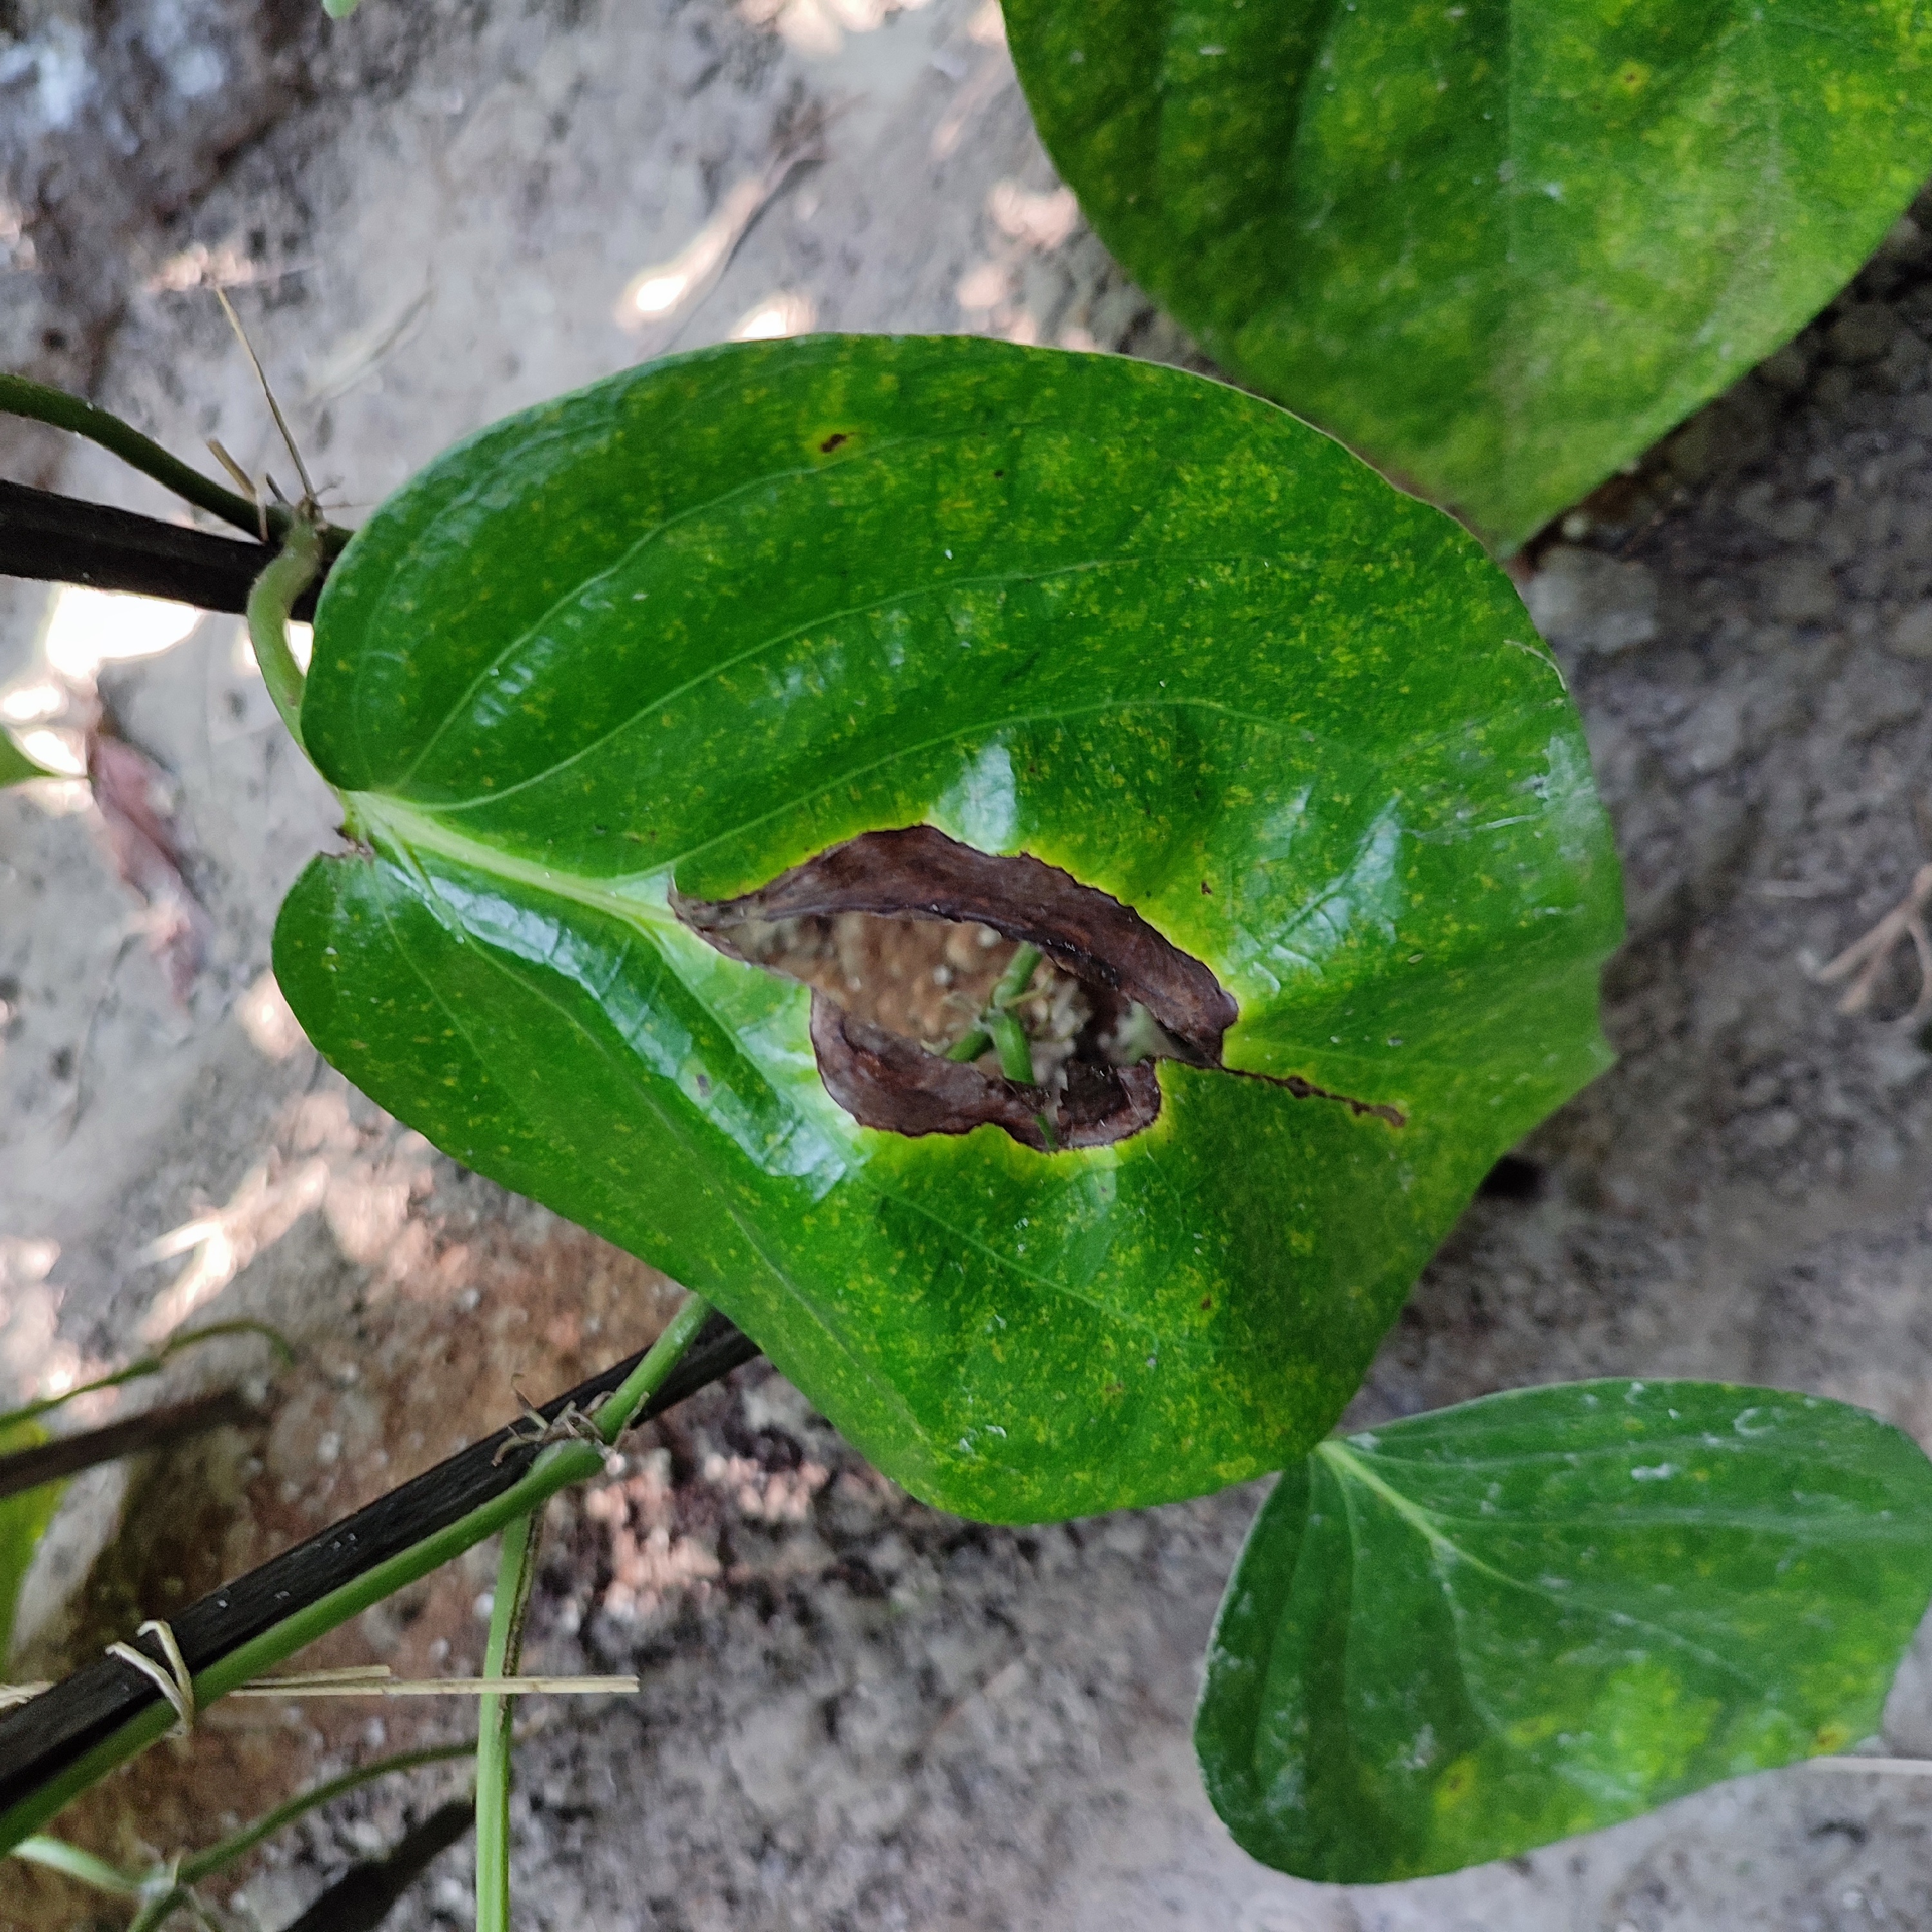
Label: Bacterial_Leaf_Disease